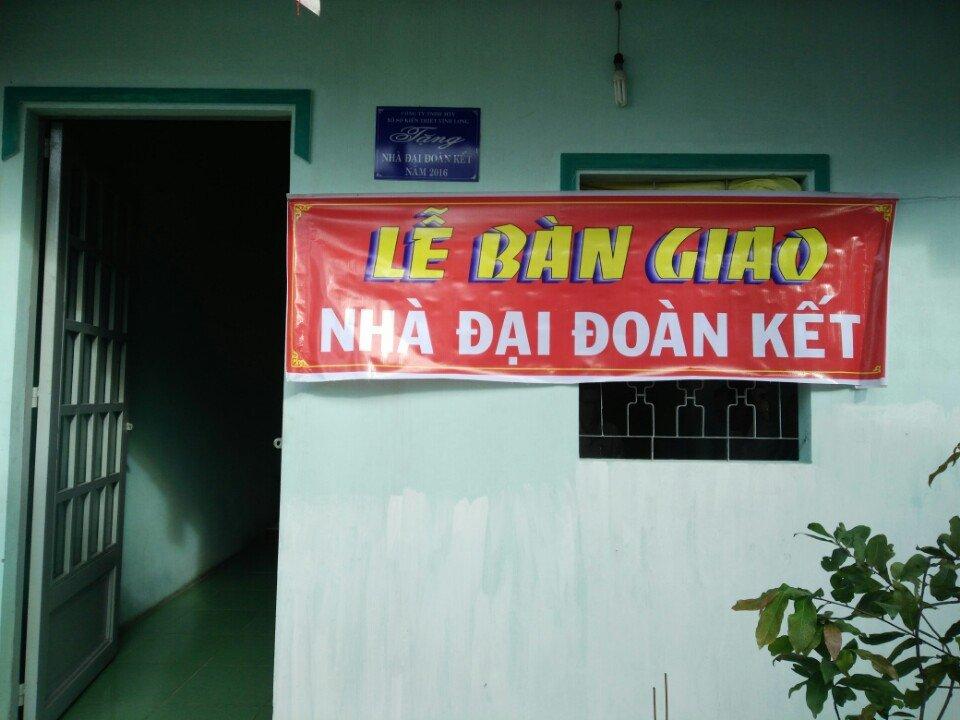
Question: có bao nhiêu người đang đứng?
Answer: không ai cả